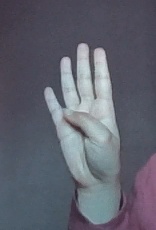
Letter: kaaf